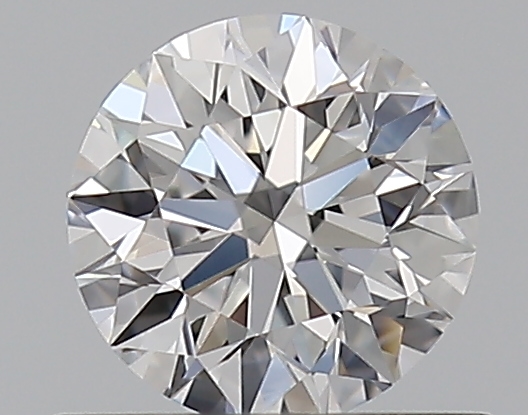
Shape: round
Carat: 0.5
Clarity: VVS2
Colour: D
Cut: EX
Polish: EX
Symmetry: VG
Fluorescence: F
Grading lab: GIA
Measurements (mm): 5.03 x 5.09 x 3.17